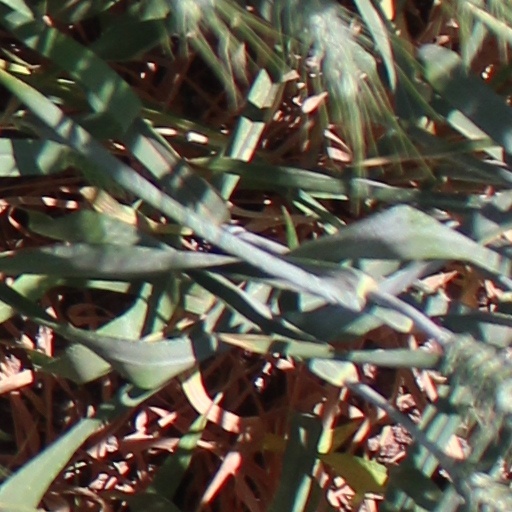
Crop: wheat